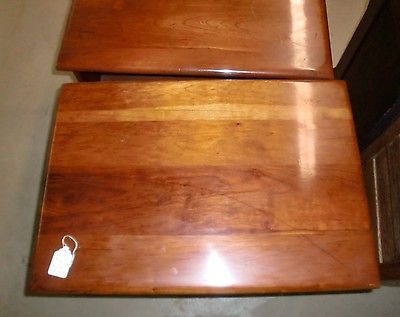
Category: table